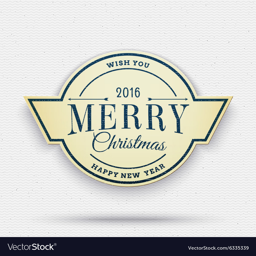
merry christmas insignia and labels for any use vector image